Gävle goat

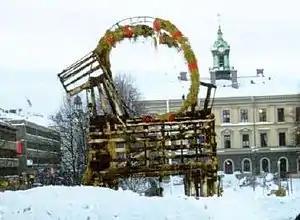
The Gävle goat after being burned down during a blizzard in 1998

The Gävle Goat is erected every year on the first day of Advent, which according to Western Christian tradition is in late November or early December, depending on the calendar year. In 1966, an advertising consultant, Stig Gavlén (1927–2018), came up with the idea of making a giant version of the traditional Swedish Yule Goat and placing it in the square. The design of the first goat was assigned to the then chief of the Gävle fire department, Gavlén's brother Jörgen Gavlén. The construction of the goat was carried out by the fire department, and they erected the goat each year from 1966 to 1970 and from 1986 to 2002. The first goat was financed by Harry Ström. On 1 December 1966, a tall, long, 3-tonne goat was erected in the square. On New Year's Eve, the goat was burnt down, and the perpetrator was found and convicted of vandalism. The goat was insured, and Ström got all of his money back.